The Hands That Built America

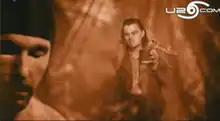
The music video features numerous transitions between band performance images and scenes from "Gangs of New York"

U2 have performed this song live in its entirety seven times, the first being at the premiere of "Gangs of New York" on 9 December 2002, and the last occurrence done solely by Bono and the Edge as an acoustic performance at the opening of the Clinton Presidential Library in Little Rock, Arkansas on 18 November 2004.